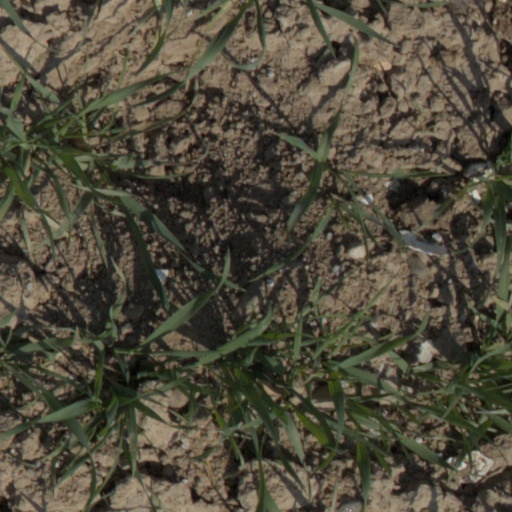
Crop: wheat